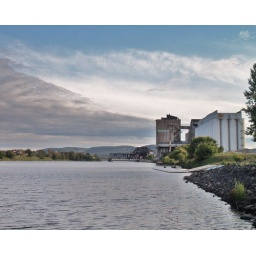
Abandoned industrial facilities tower over the Kaministiquia boat launch area.